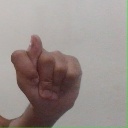
अक्षर: ट